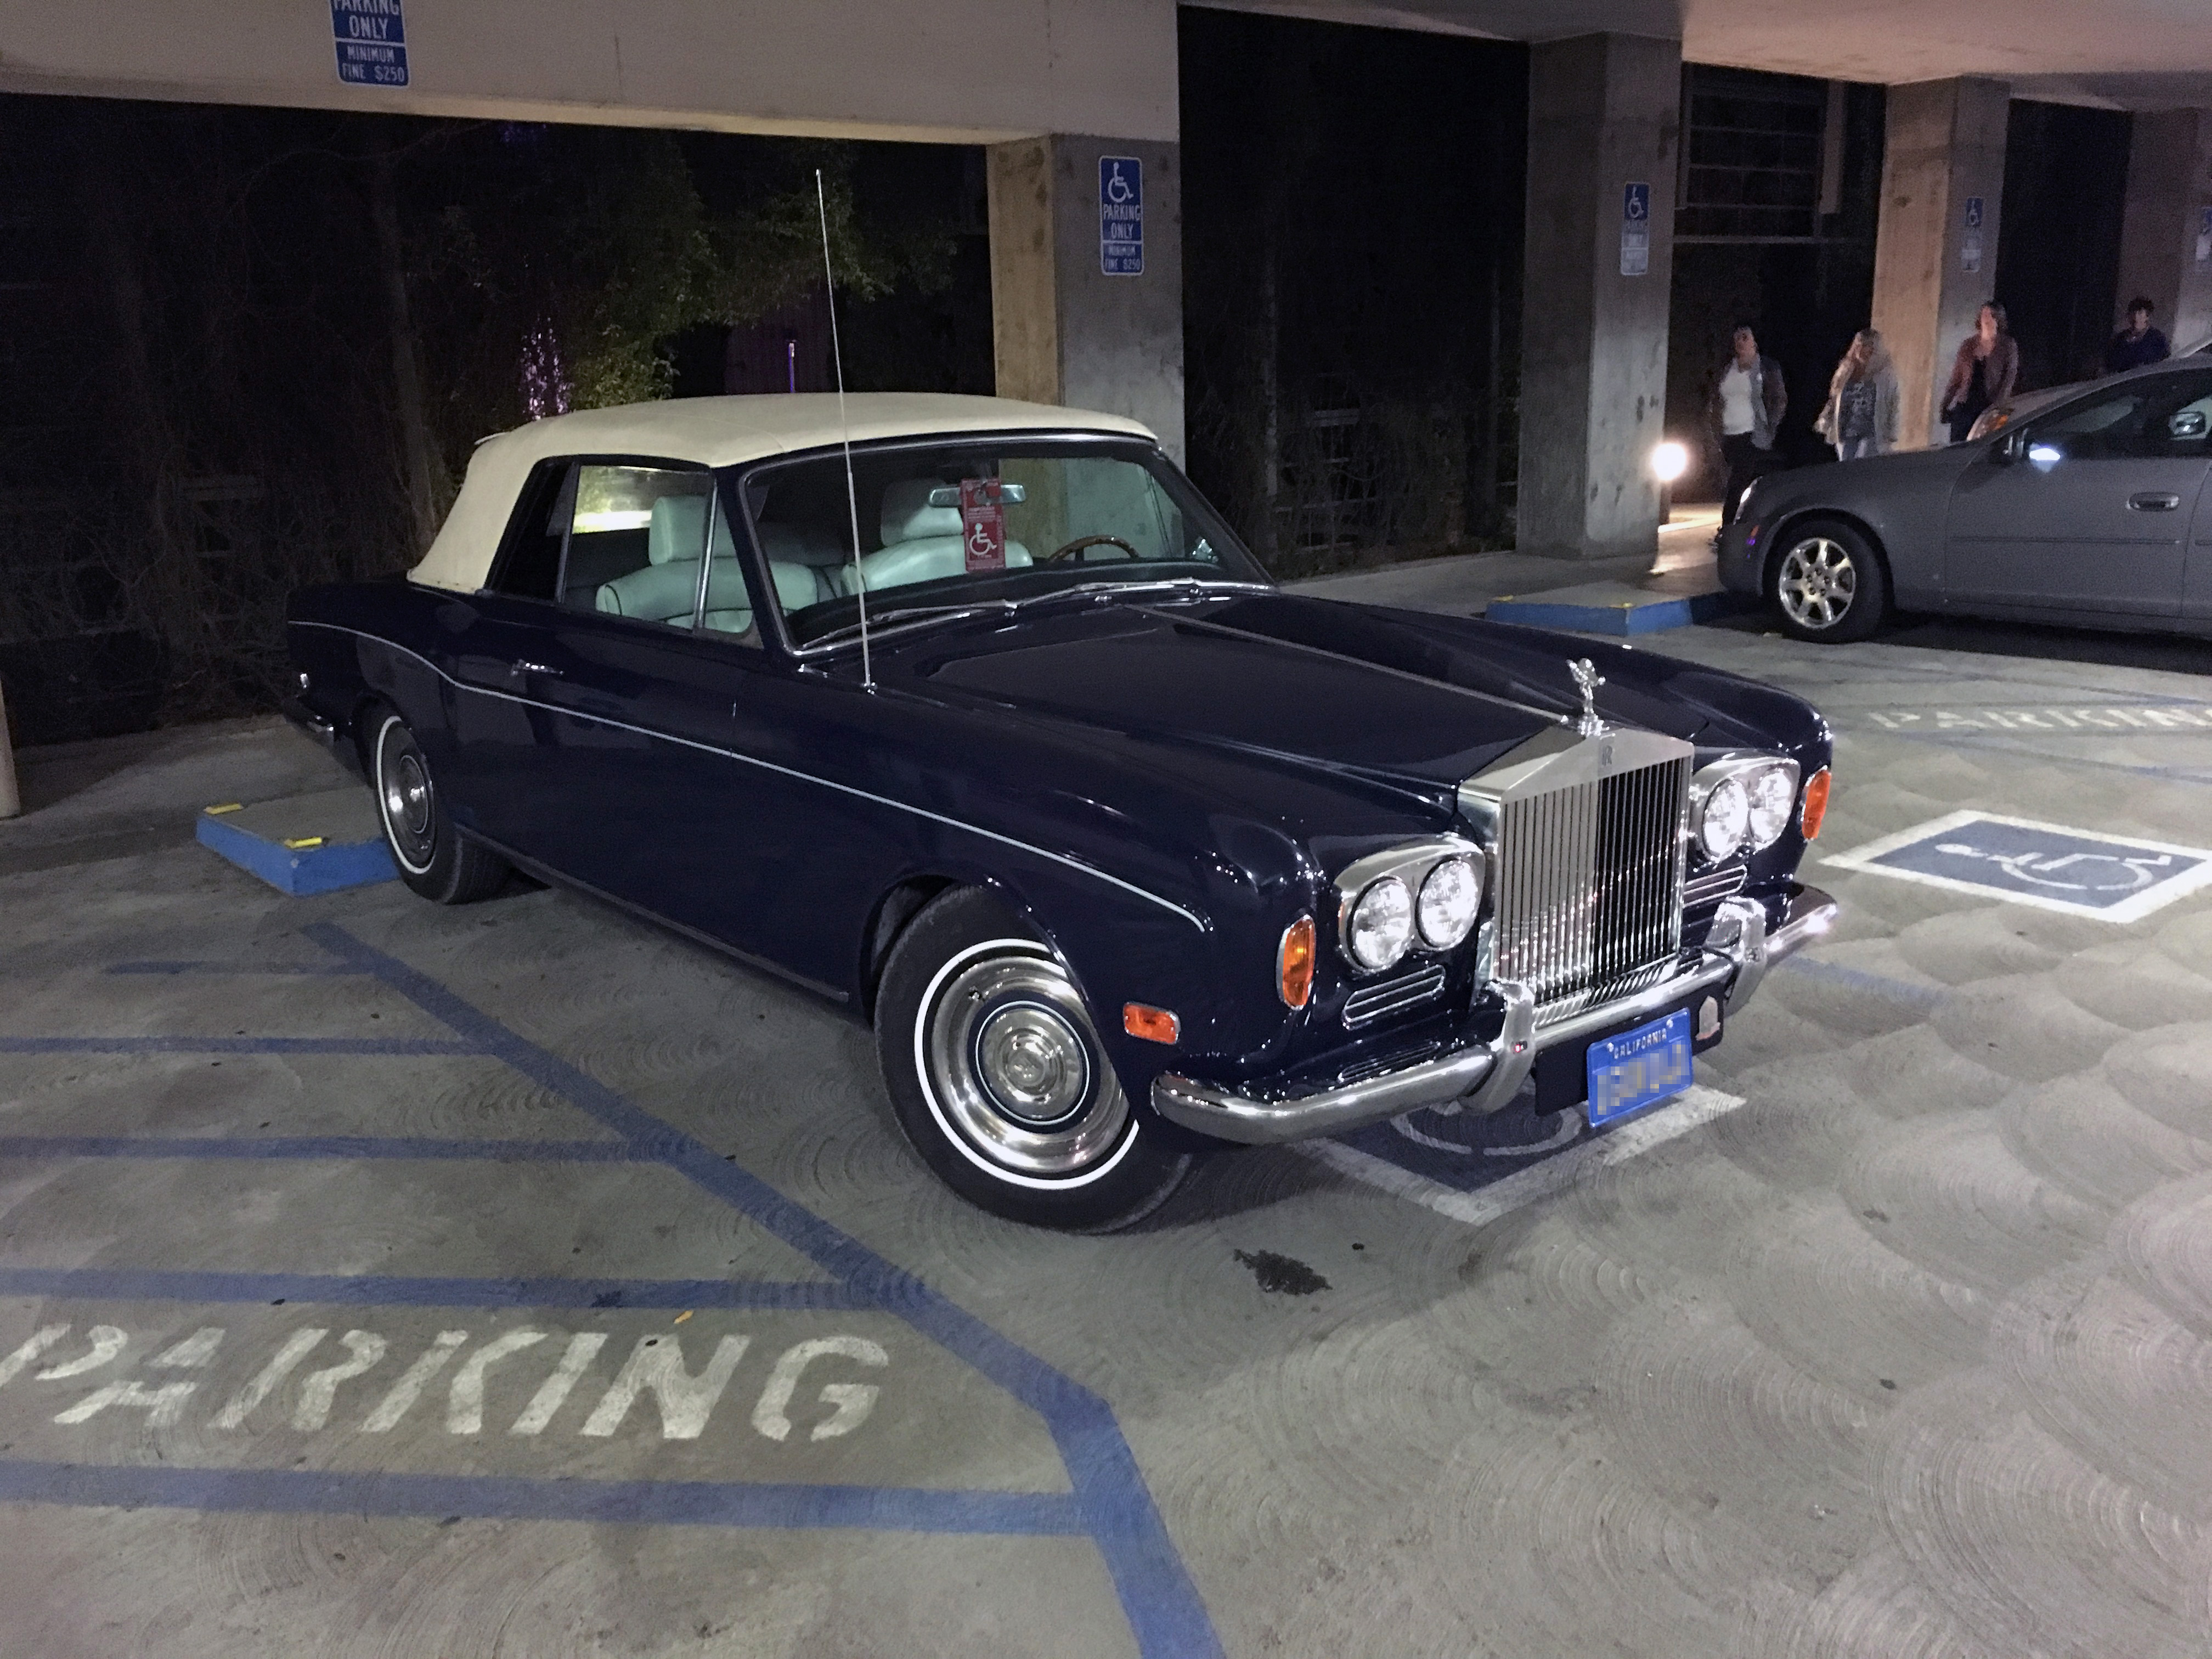
car, vehicle, classic car, sports car, sedan, convertible, mercedes benz, rollsroyce, materialthings, antique car, land vehicle, automobile make, automotive exterior, luxury vehicle, performance car